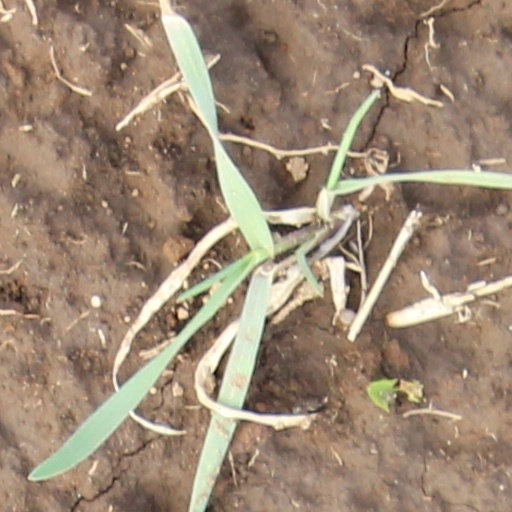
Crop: wheat